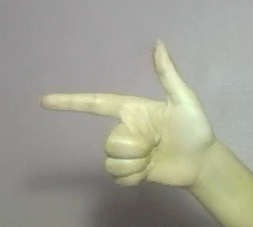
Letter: yaa